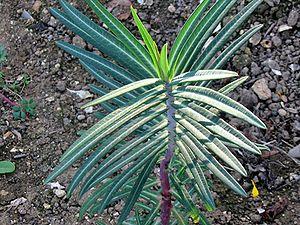
L'épurge, euphorbe des jardins ou euphorbe épurge est une plante herbacée bisannuelle assez commune en Europe, parfois cultivée dans les jardins.